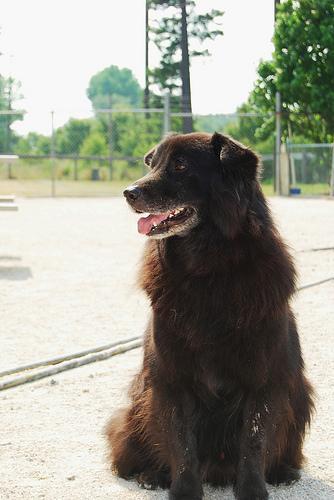
newfoundland